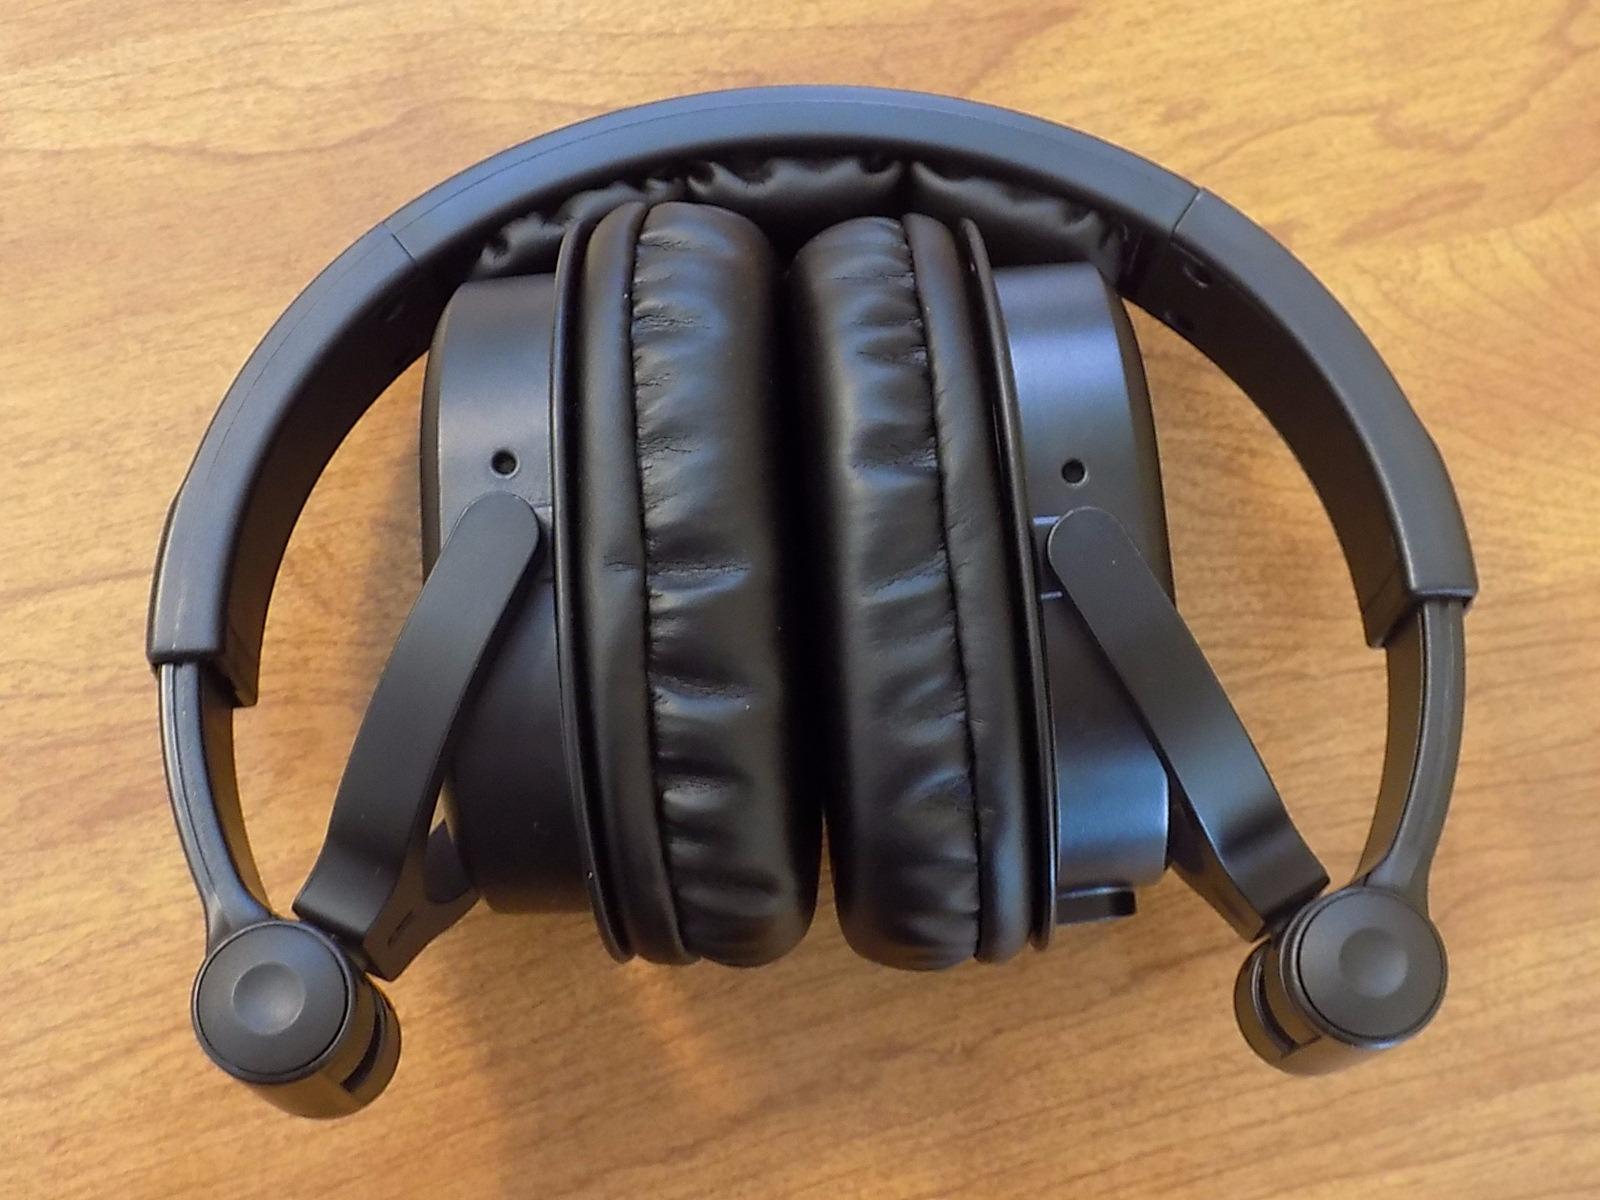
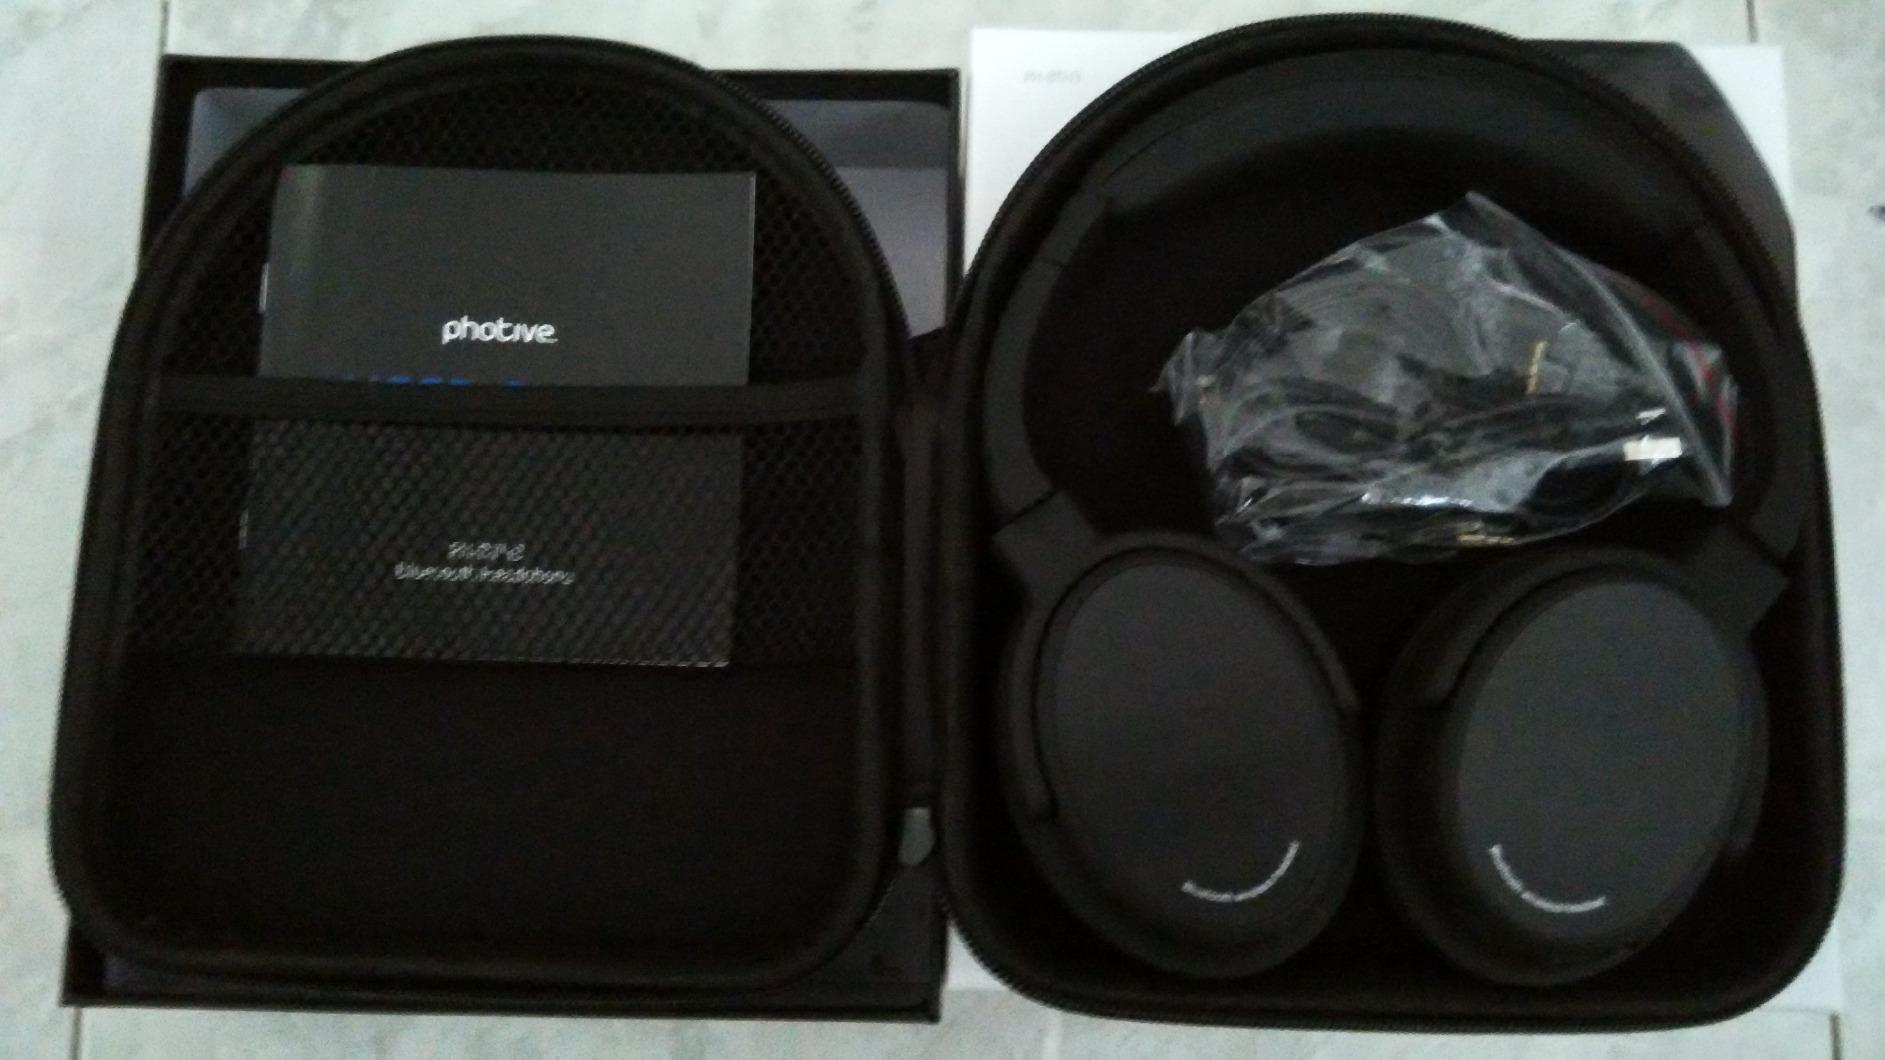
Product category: headphones
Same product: no